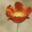
Label: poppy